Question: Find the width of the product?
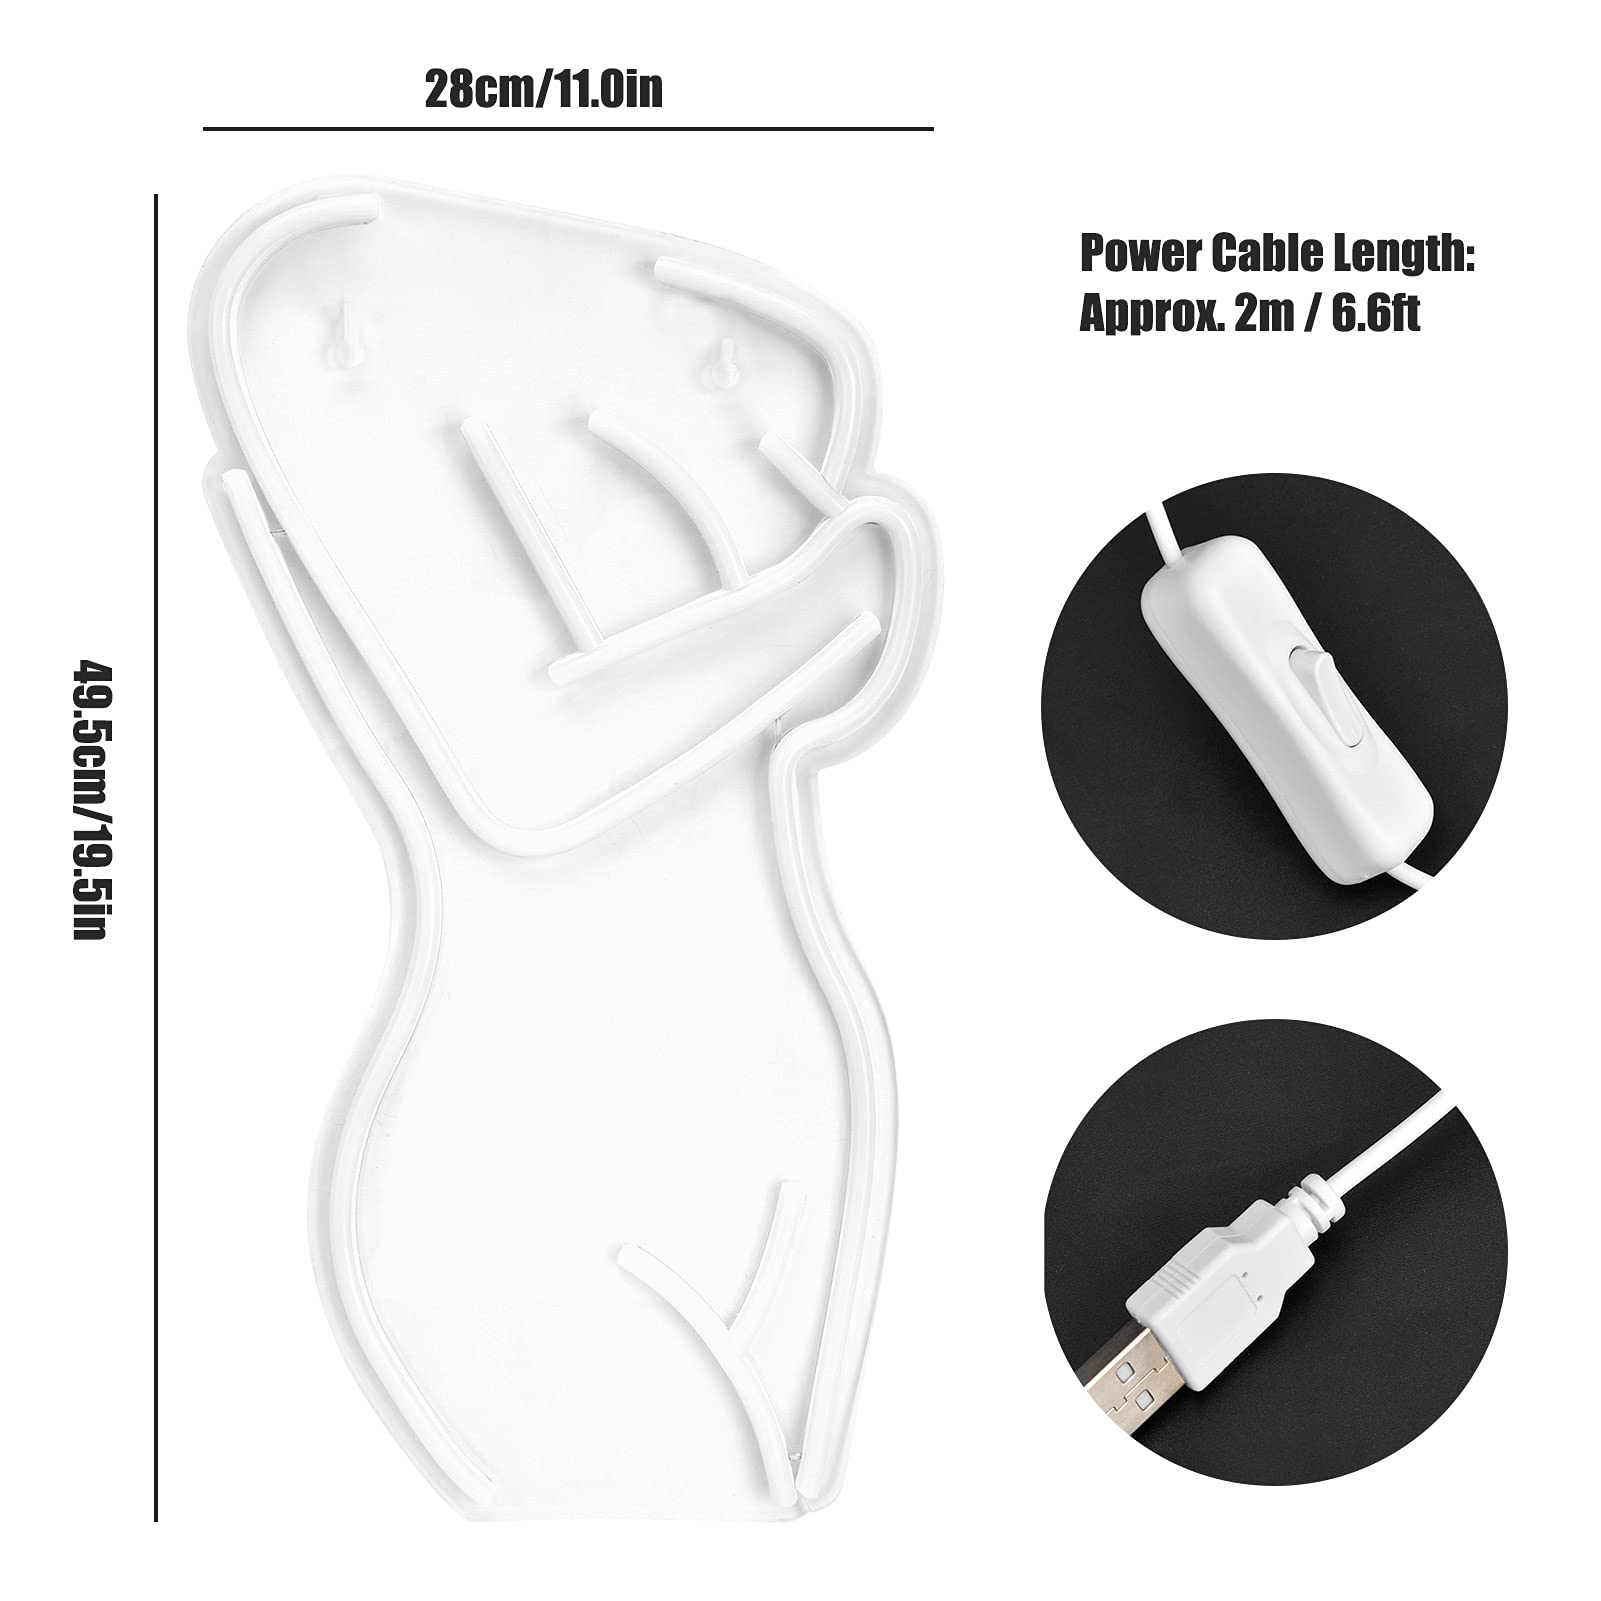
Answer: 28.0 centimetre